George, Emperor of Trebizond

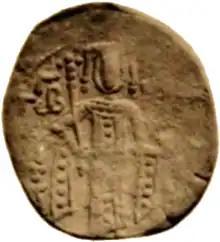
Bronze coin of George Megas Komnenos

George Megas Komnenos ("Geōrgios Mégas Komnēnos"; 1255 – after 1284) was Emperor of Trebizond from 1266 to 1280. He was the elder son of Emperor Manuel I and his third wife, Irene Syrikaina, a Trapezuntine noblewoman. He succeeded his half-brother Andronikos in 1266 and ruled for 14 years. George was the first Trapezuntine emperor to officially use the style "Megas Komnenos" ("grand Komnenos"), which had previously been merely a nickname.